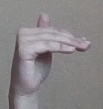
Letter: khaa